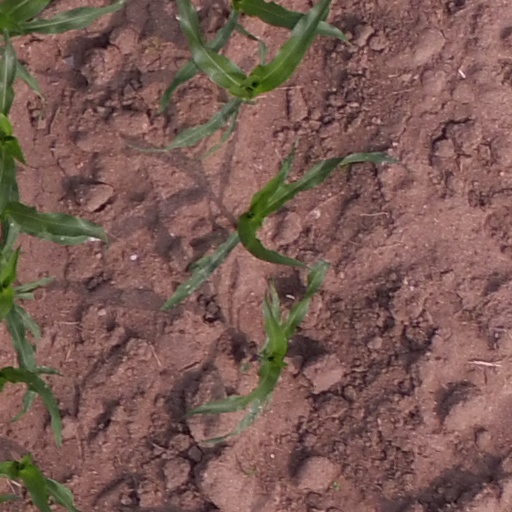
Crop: maize; corn